Battle of Mărăști

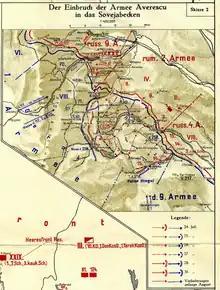
Mărăști battlefield in detail

When the operation began, the situation on the Mărăști-Nămoloasa front was as follows: the 2nd Romanian Army was positioned between Arșița Mocanului Hill and the commune of Răcoasa. The 9th Russian Army was on its right flank and the 4th Russian Army on its left flank. Each of the three divisions from the first-order vanguard of the 2nd Army covered some of the front. Facing the Romanians was the right flank of the First Austro-Hungarian Army; more specifically, these were elements of the Gerok Group. The main Austro-Hungarian forces were placed between Momâia Hill and Arșița Mocanului Hill. Again, each division covered of the front.